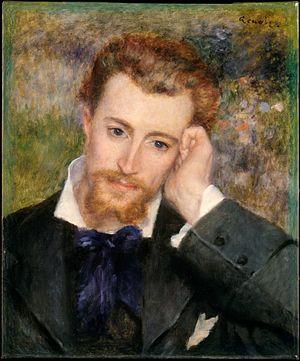
Hyacinthe-Eugène Meunier, dit Eugène Murer, né à Poitiers le 15 mai 1841 et mort à Auvers-sur-Oise le 22 avril 1906, est un peintre français autodidacte appartenant au groupe impressionniste.